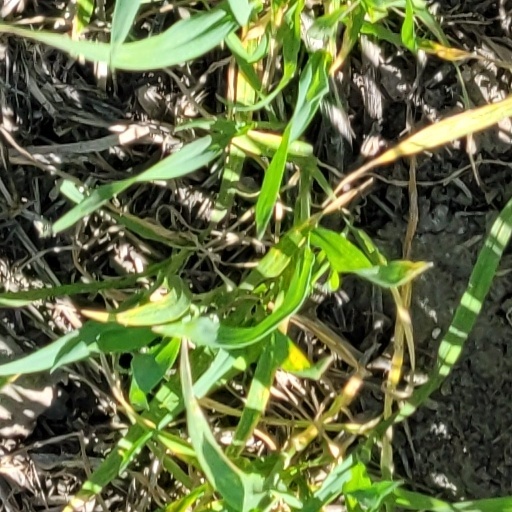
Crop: wheat